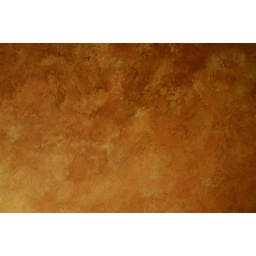
This was in the kitchen of a Habitat home that was part of a block of houses built in a week. Taken in 2006.